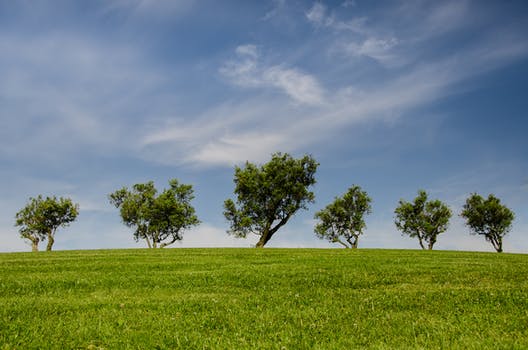
Label: No Watermark